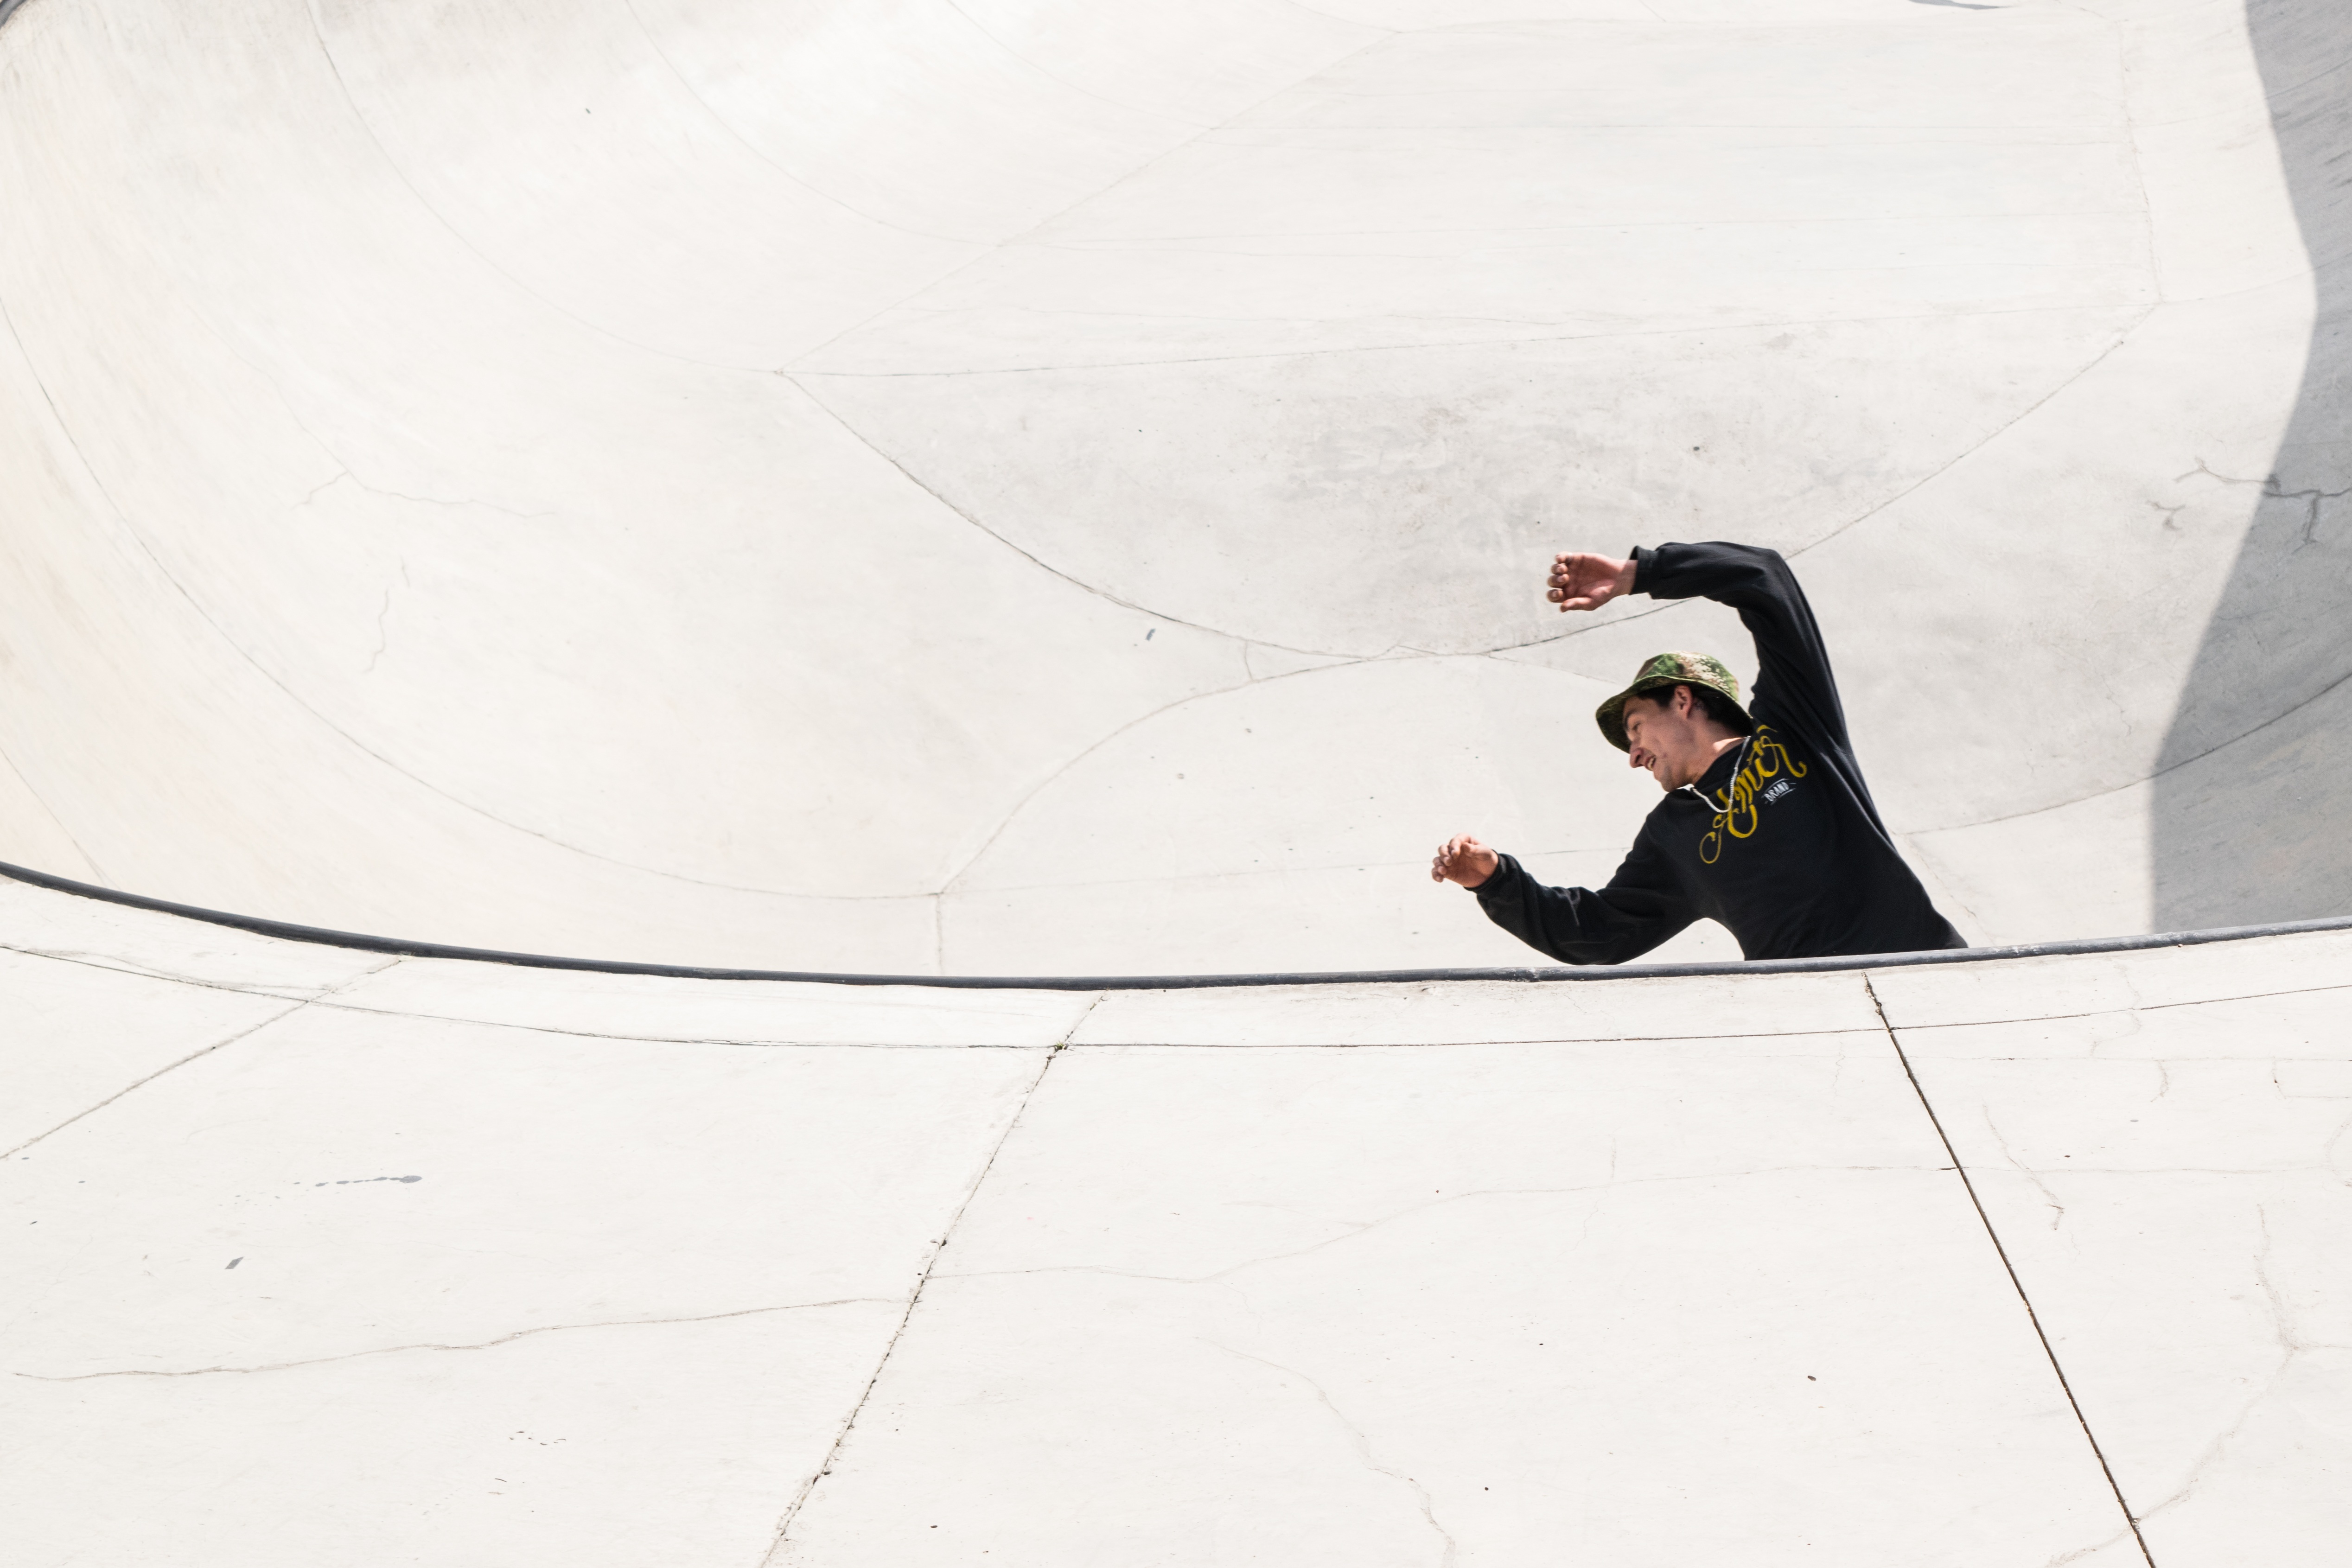
architecture, sun, sunset, white, street, skate, city, bowl, snowboard, extreme sport, sports equipment, sketch, illustration, sports, shape, colombia, cundinamarca, bogota, facativa